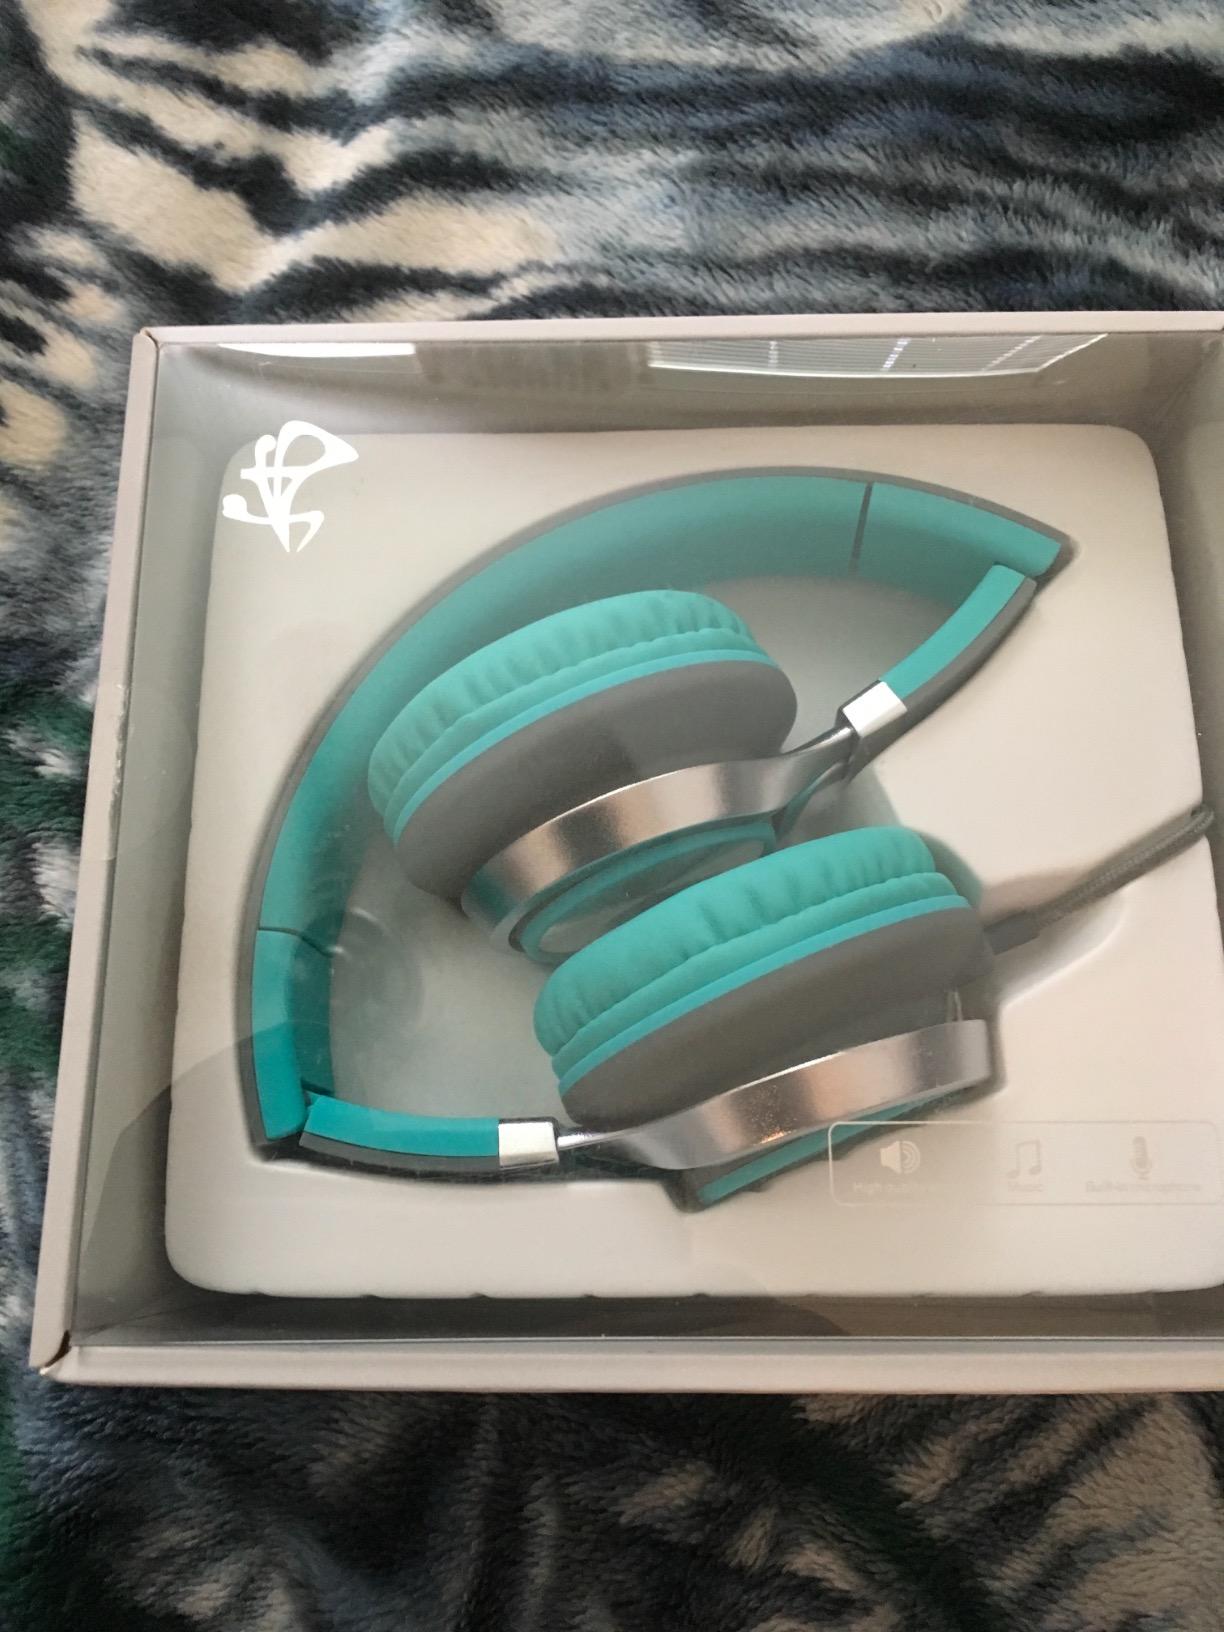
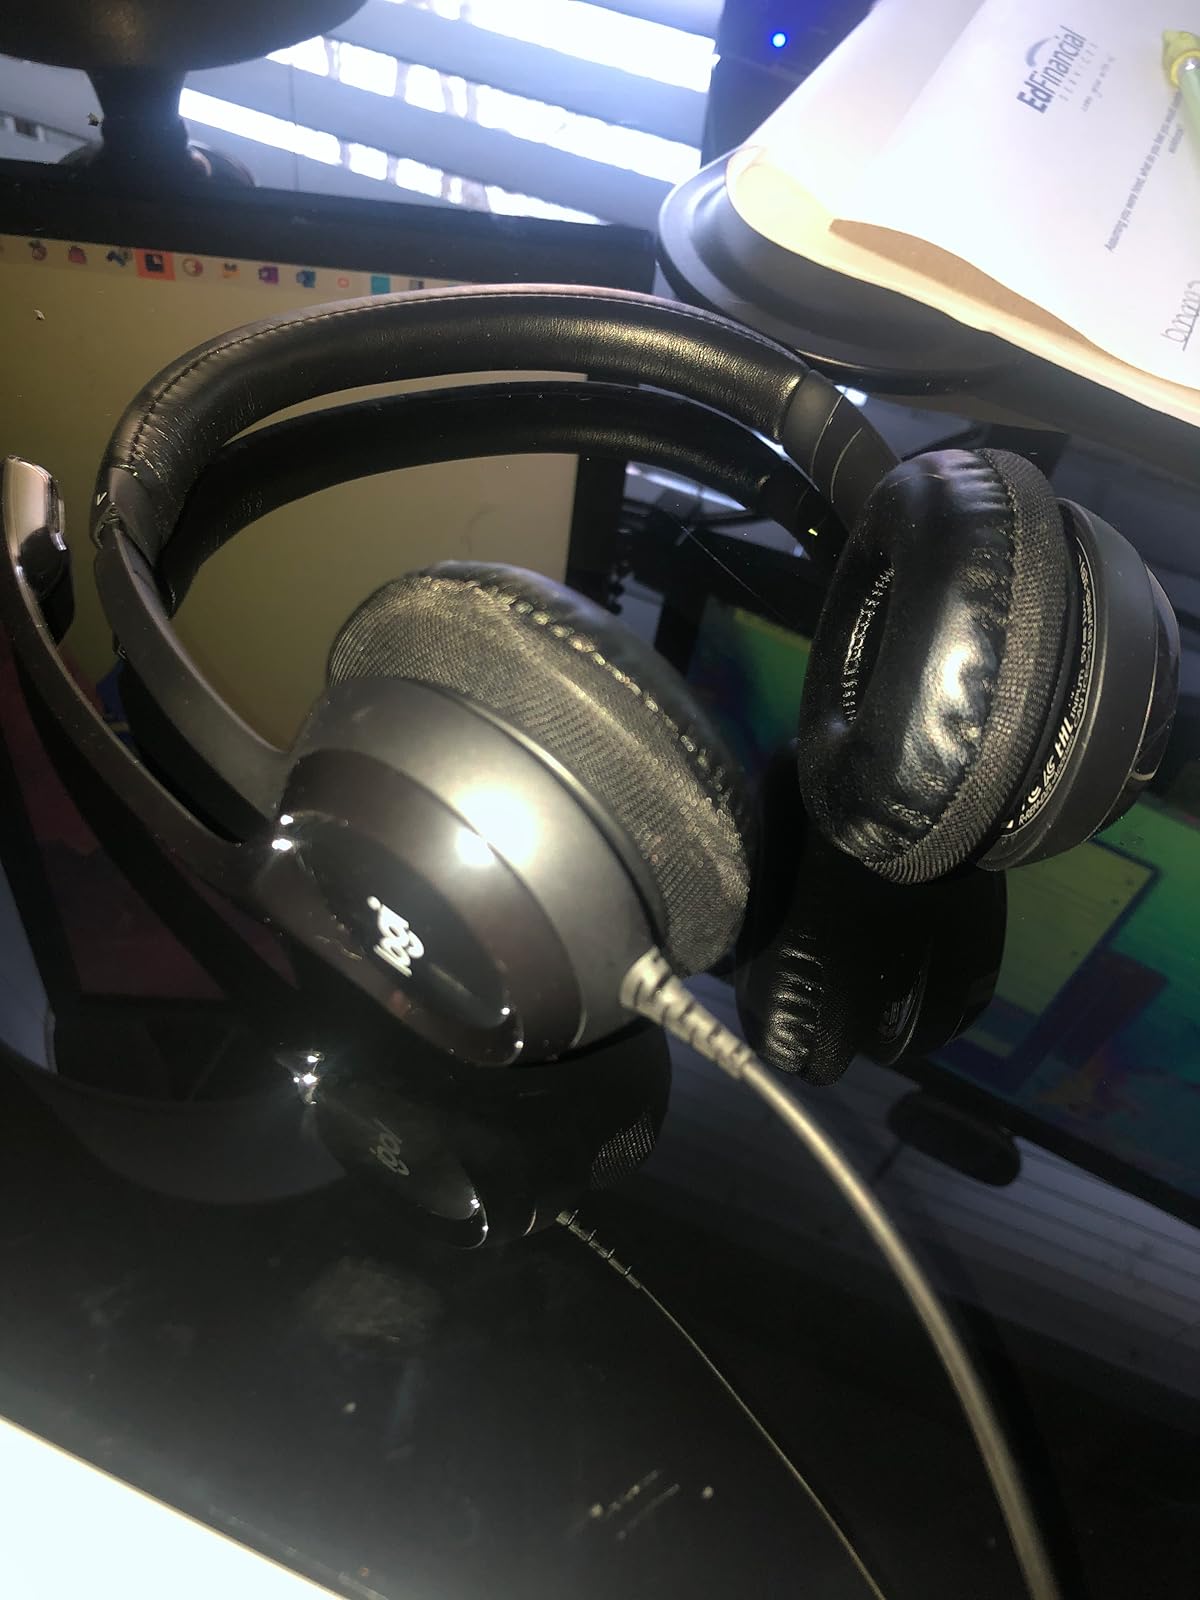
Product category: headphones
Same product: no